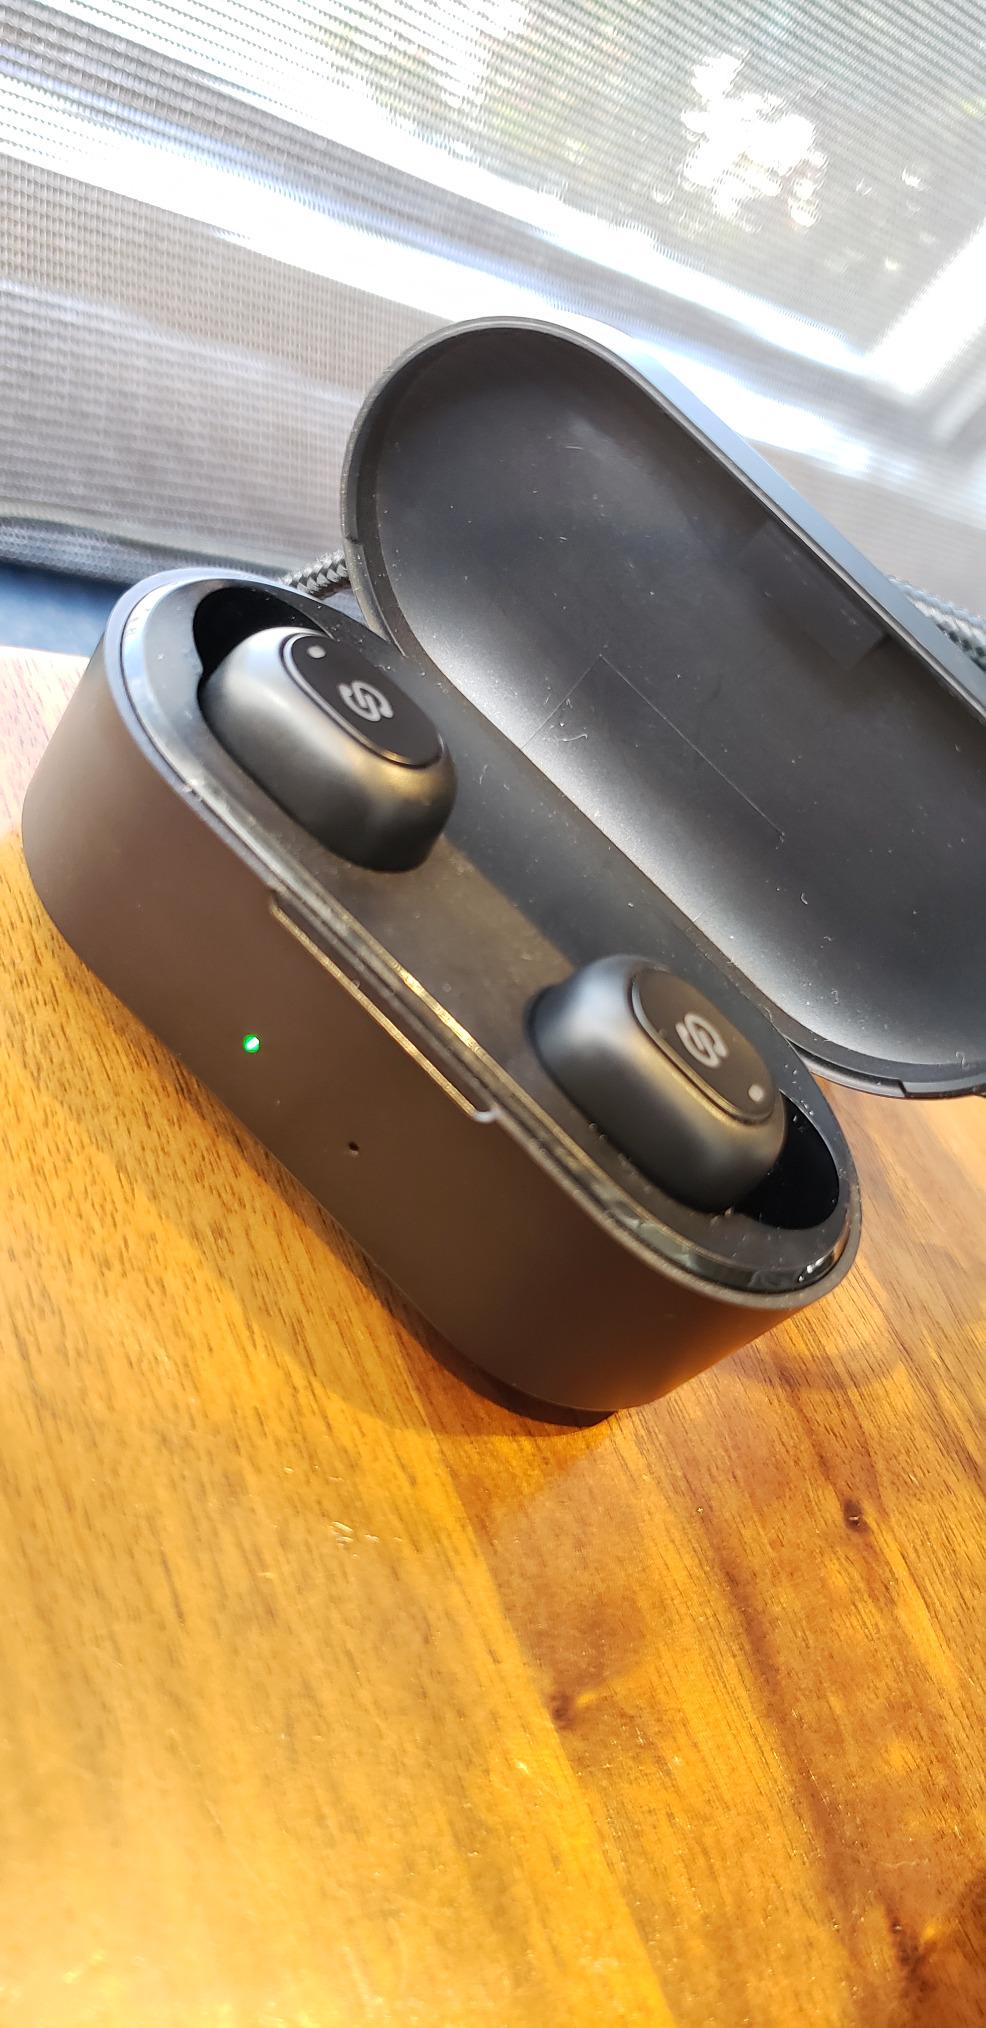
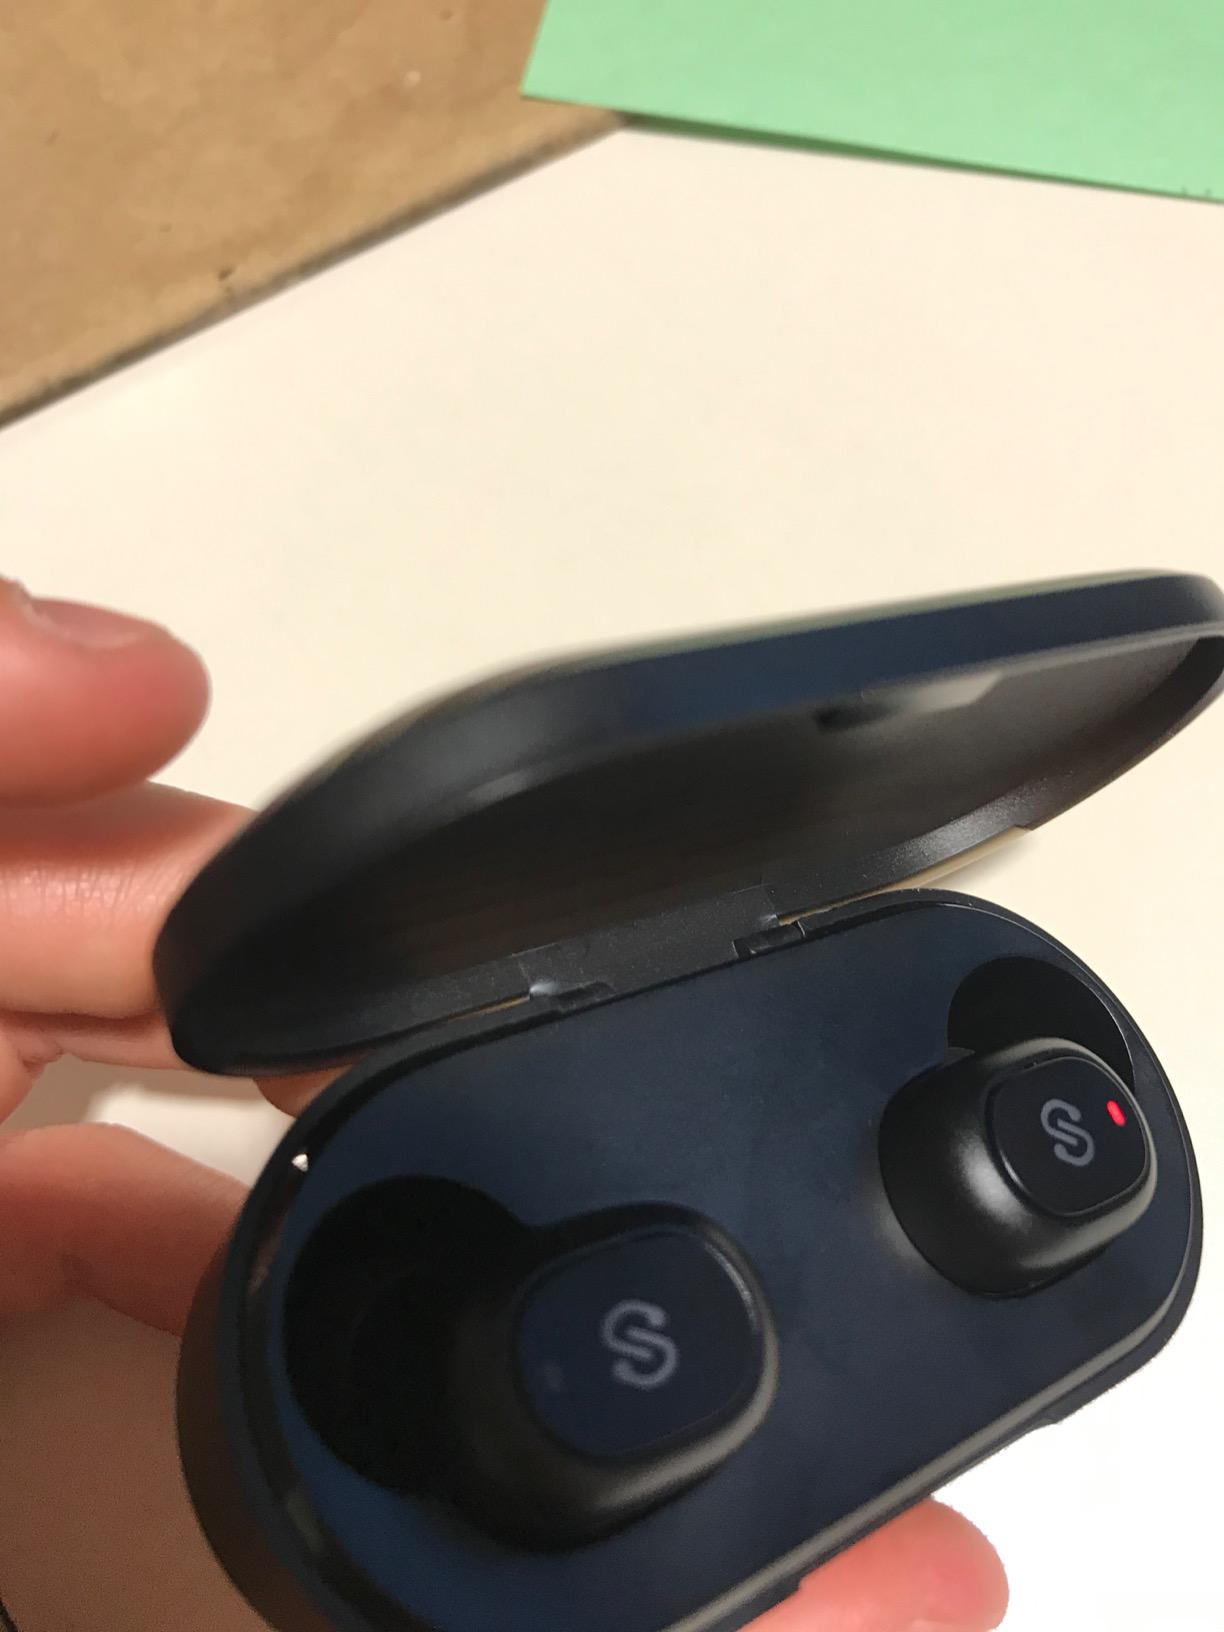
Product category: earbuds
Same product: yes